Fabrizio Frates

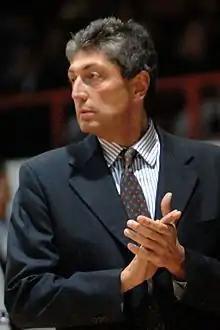
Fabrizio Frates

Frates become head coach of Clear Cantù just over in his thirty years, in the 1990–91 season and won the FIBA Korać Cup that year (1990–91 FIBA Korać Cup), defeating in a double final, the Spanish powerhouse Real Madrid. In the 1993–94 season he moved to Benetton Treviso where he won the Italian Cup against Glaxo Verona (78:61 score) and simultaneously participated for his first time in the FIBA European League but failed to lead his team (which incidentally was this competition finalist of the previous season in Athens) beyond the group stage at 16.